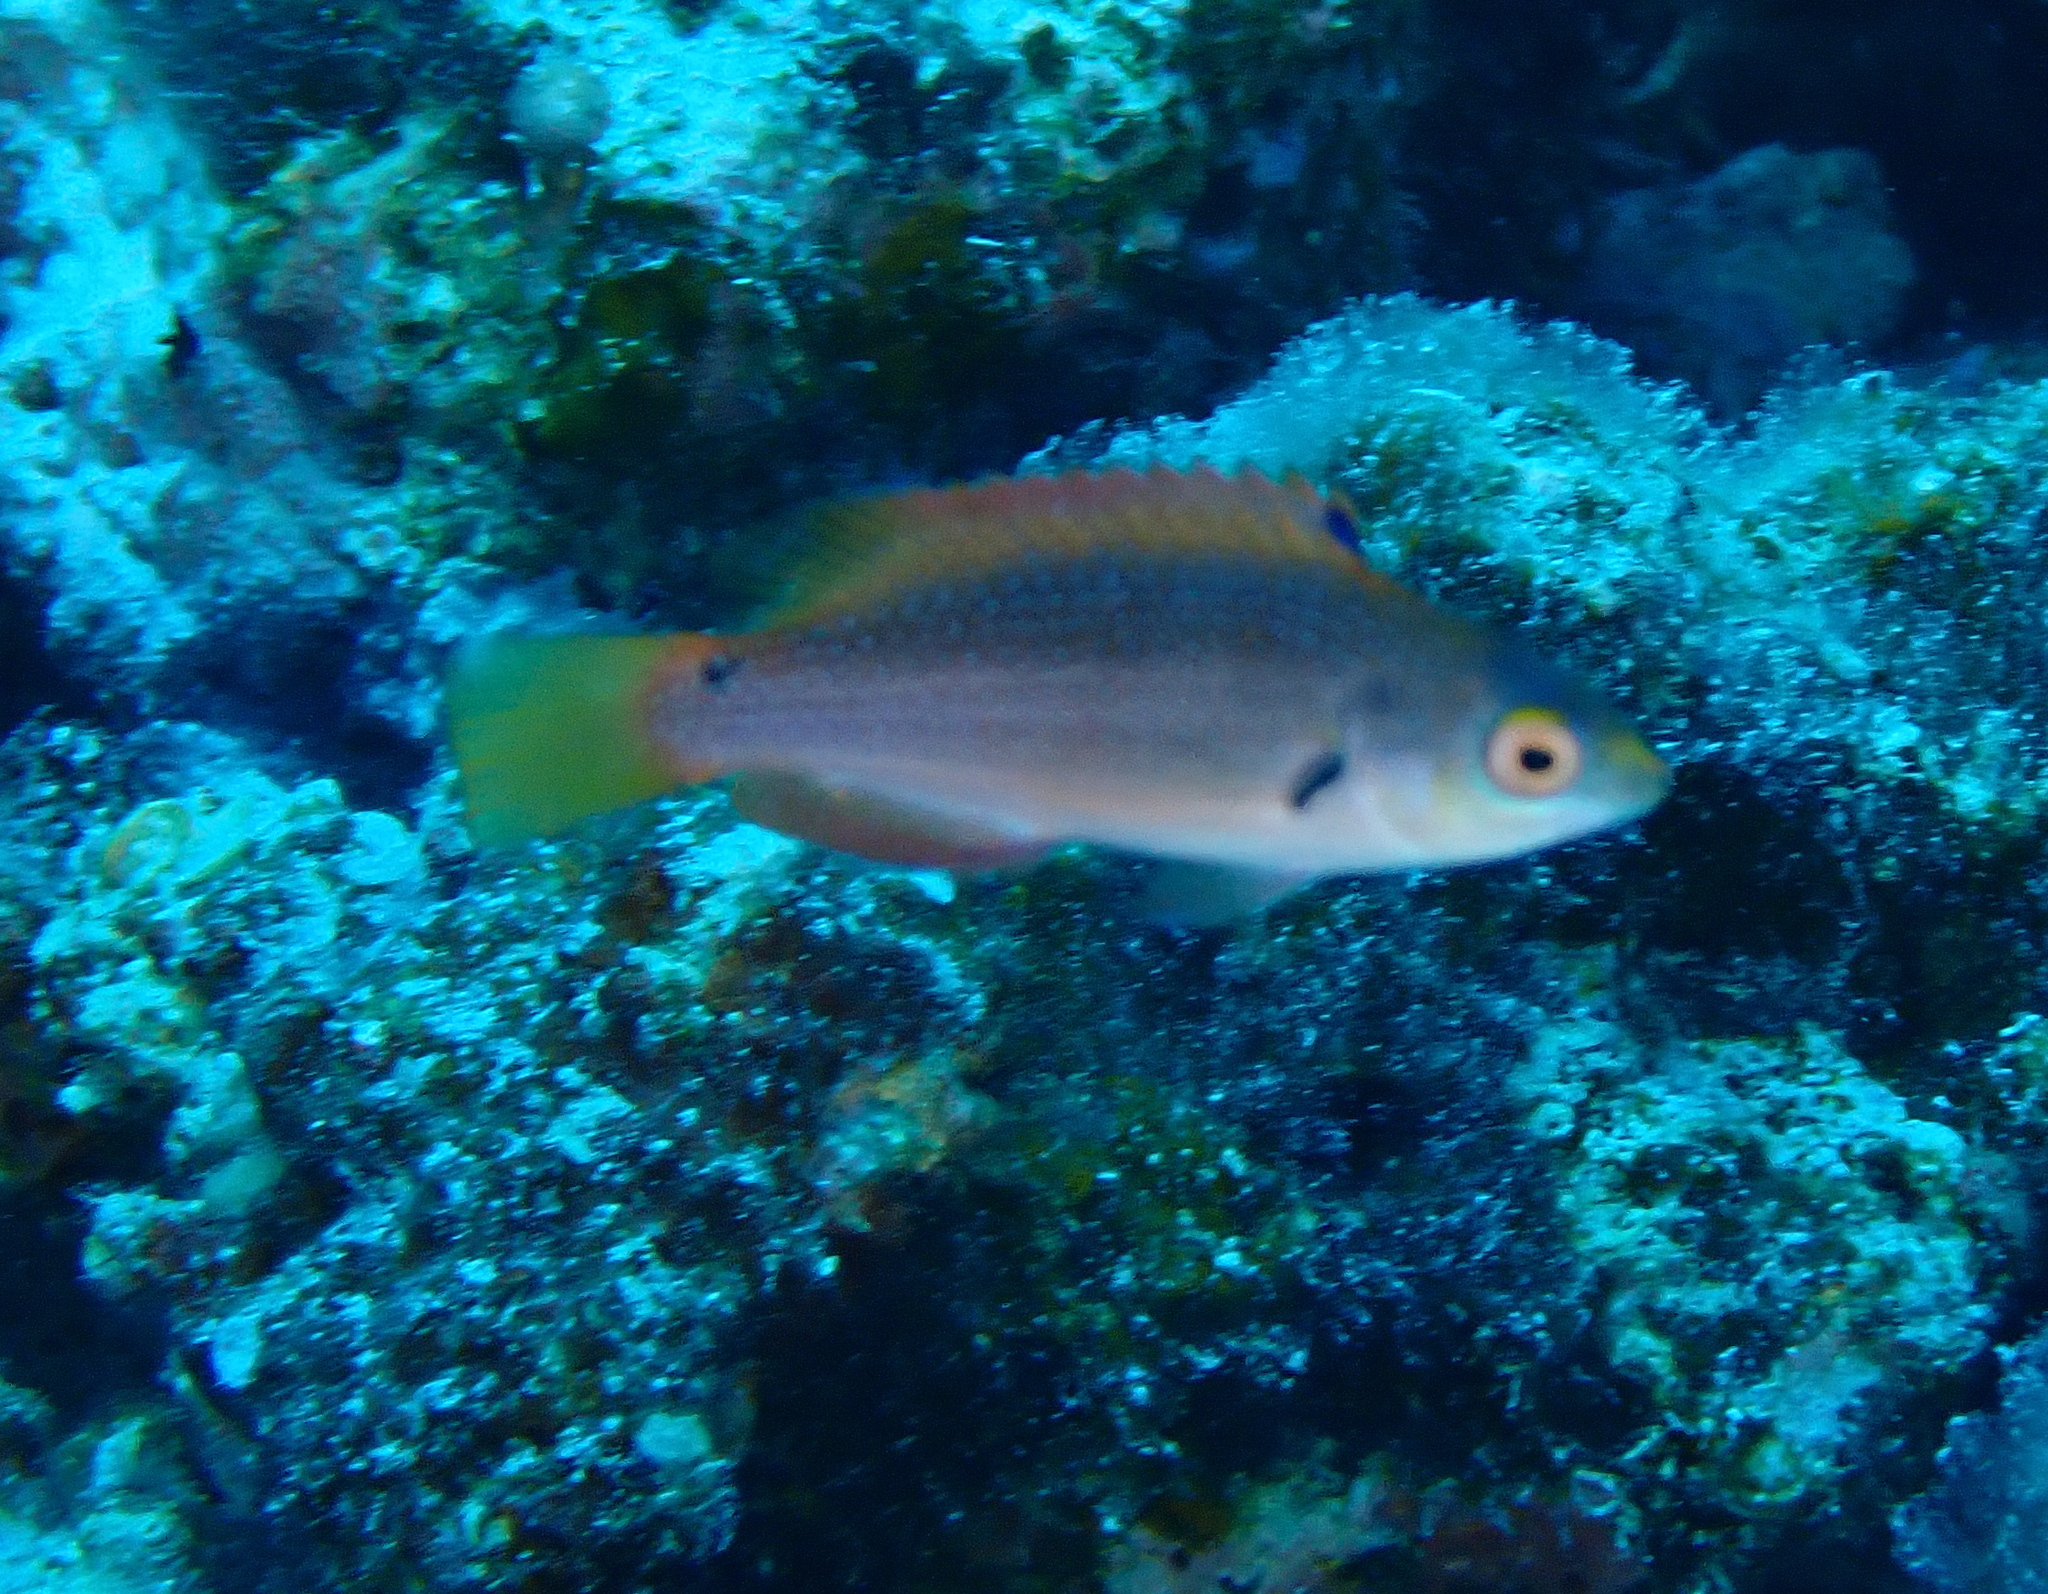
fish (species not among the labelled classes)